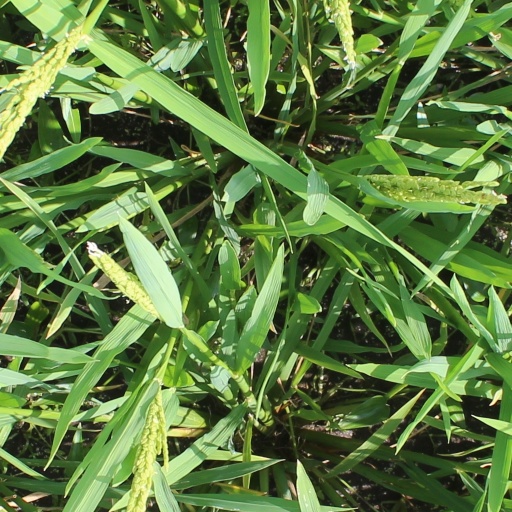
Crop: rice